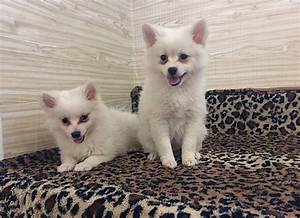
Label: dog